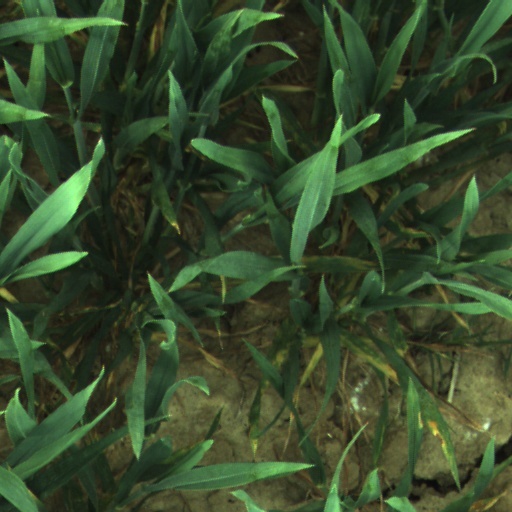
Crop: wheat